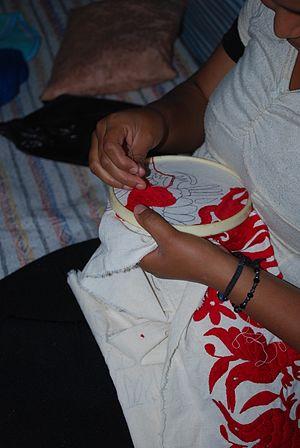
La broderie de Tenango est un style de broderie originaire de la municipalité de Tenango de Doria dans l'état mexicain d'Hidalgo. Il s'agit d'une version commercialisée de la broderie traditionnelle Otomi, qui est développée dans les années 1960 en réponse à la crise économique. On estime à plus de 1 200 le nombre d'artisans qui pratiquent l'artisanat à Tenango de Doria et dans la municipalité voisine de San Bartolo Tutotepec.